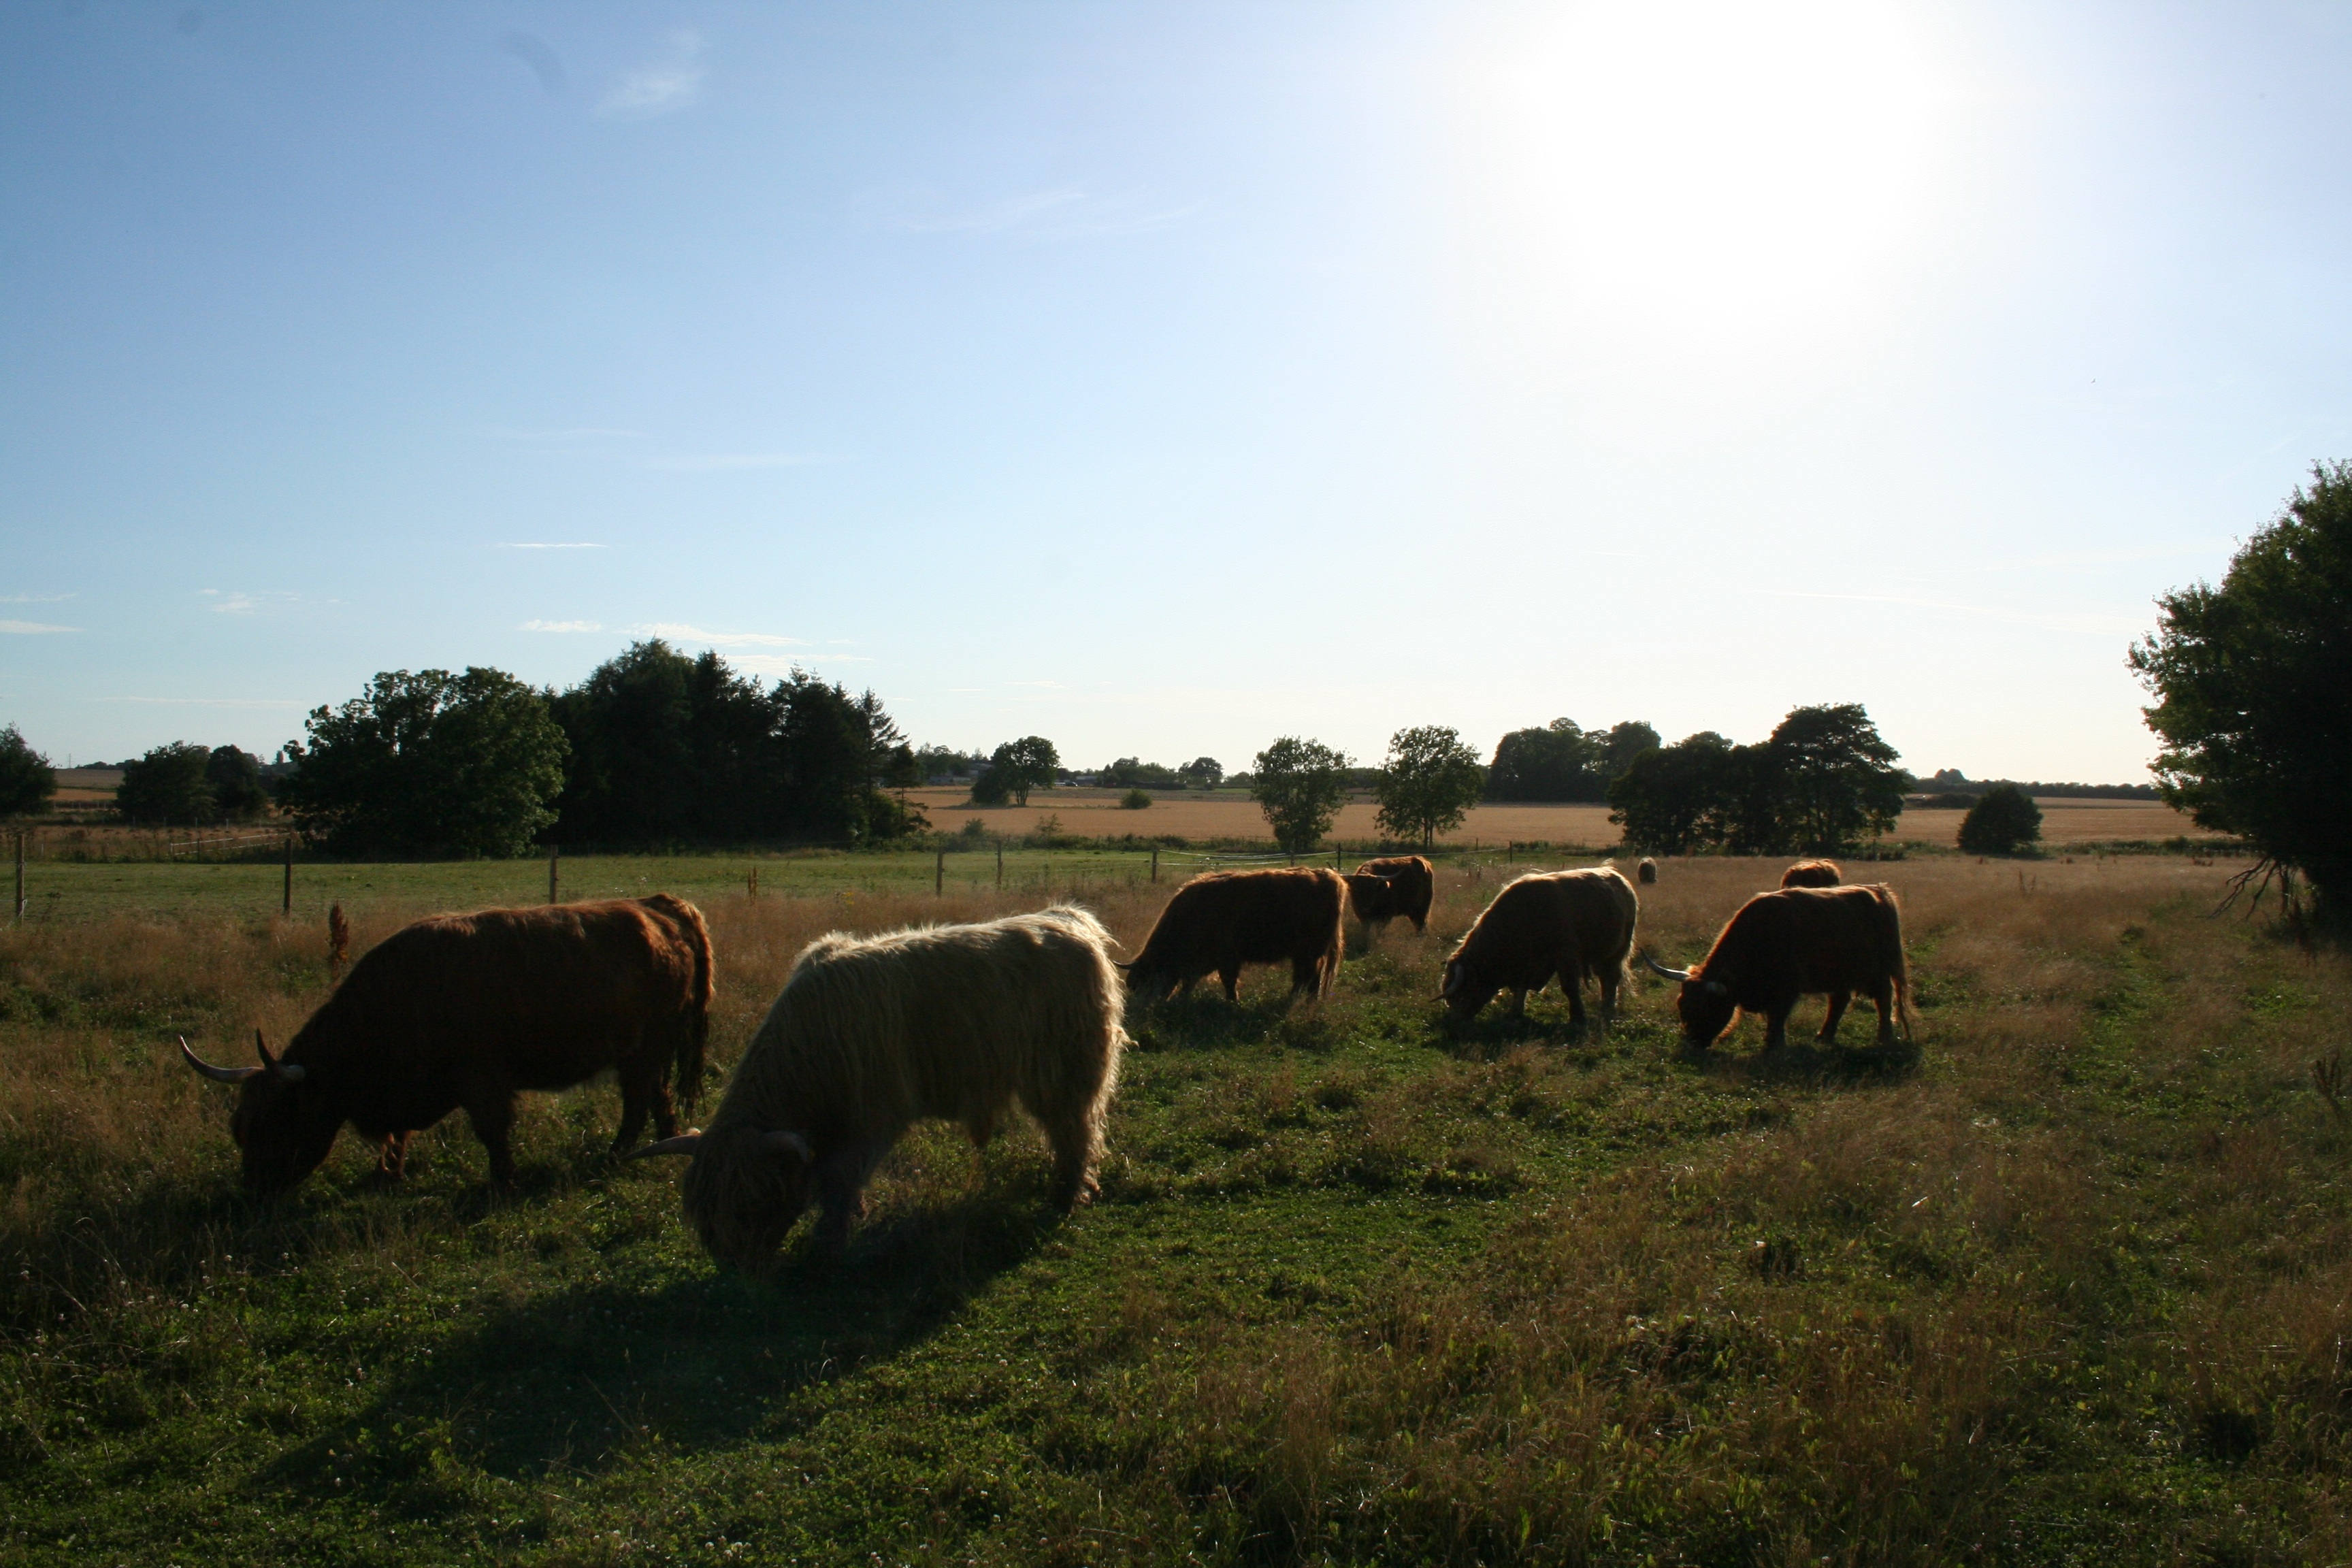
landscape, grass, field, farm, meadow, prairie, cattle, herd, pasture, grazing, ranch, agriculture, plain, highland cattle, grassland, habitat, mood, ecosystem, rural area, dairy cow, natural environment, cattle like mammal, scottish highland cattle